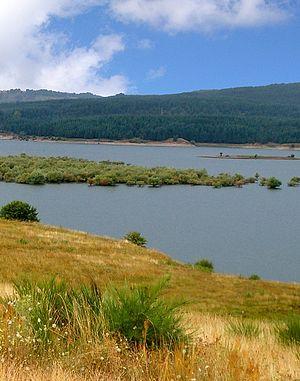
La Sila est un plateau situé en Calabre, dans le Sud de l'Italie, qui s'étend sur le territoire de trois provinces : Crotone, Catanzaro, Cosenza et qui recouvre une superficie de 1 700 km².